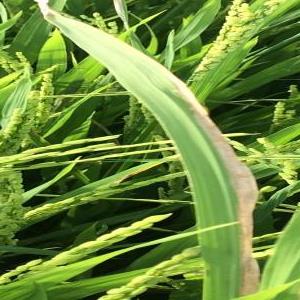
Disease: Bacterialblight